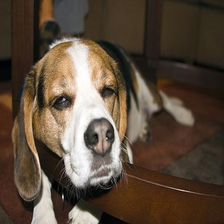
Species: dog
Breed: beagle